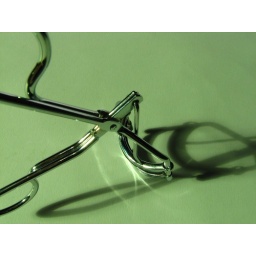
Green gel in front of the spot light and white piece of paper in the background.